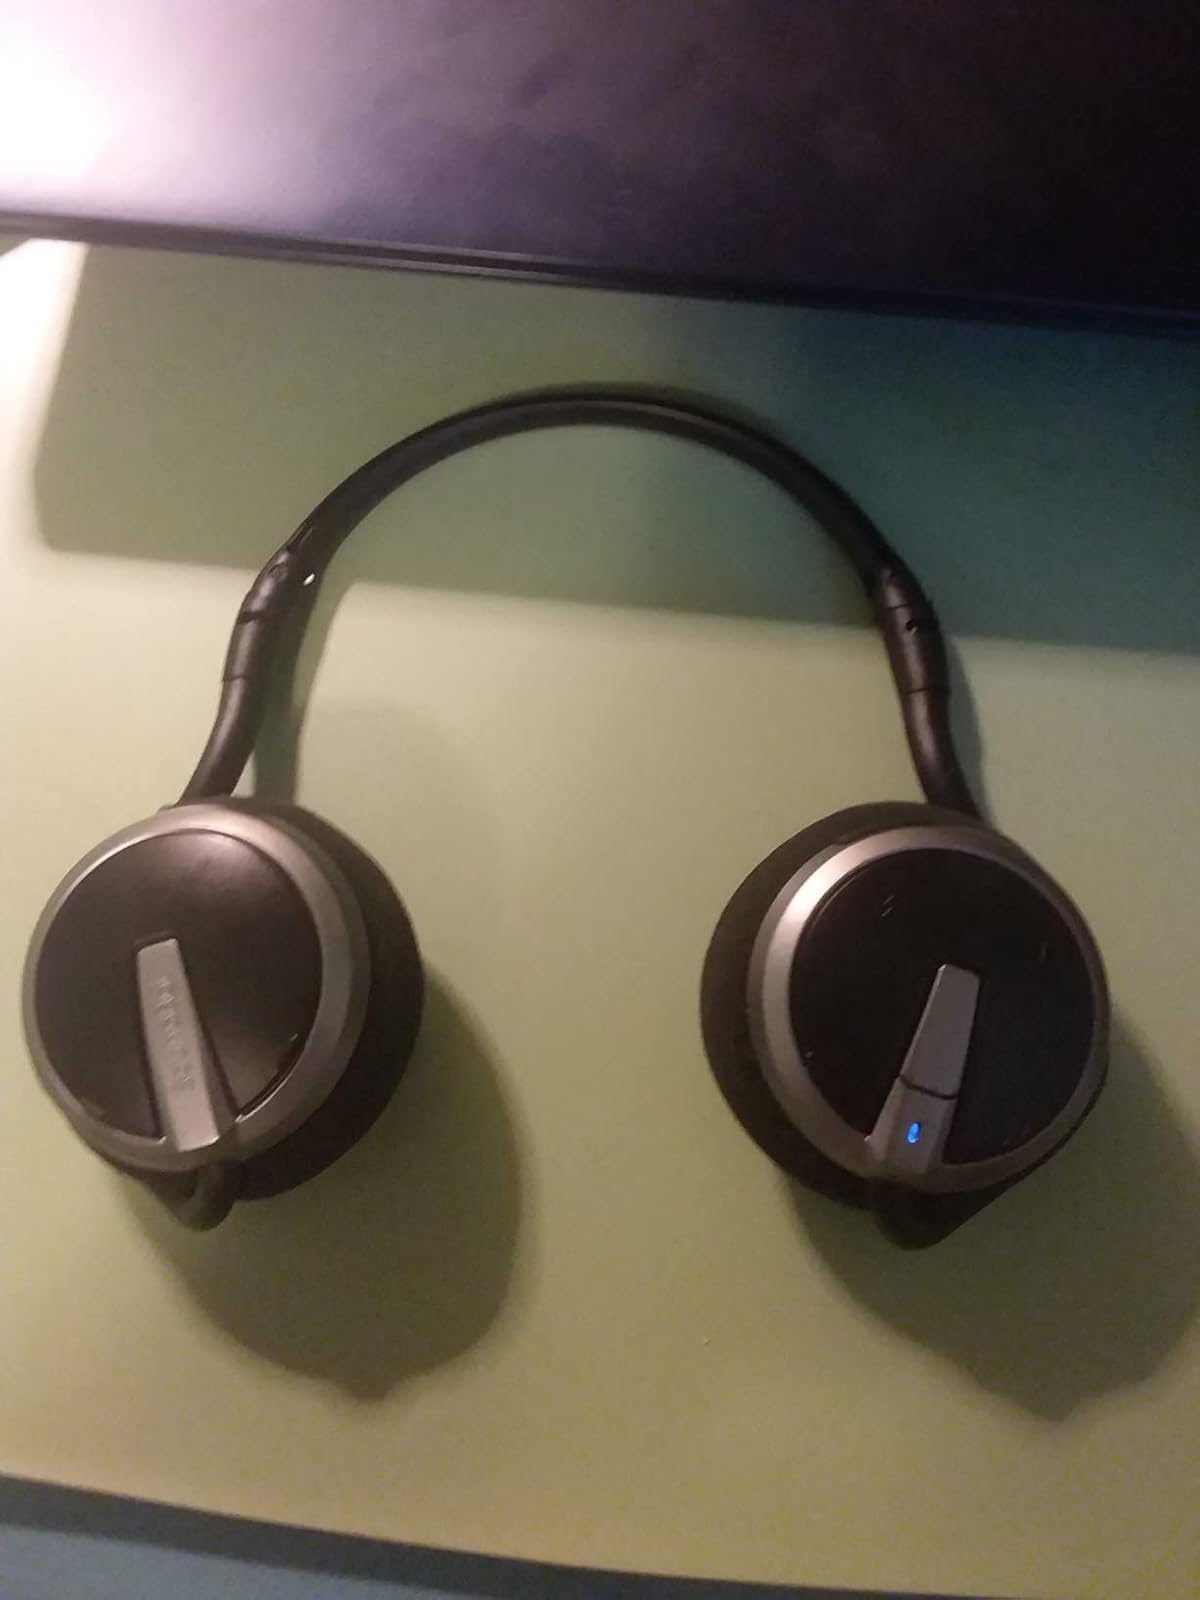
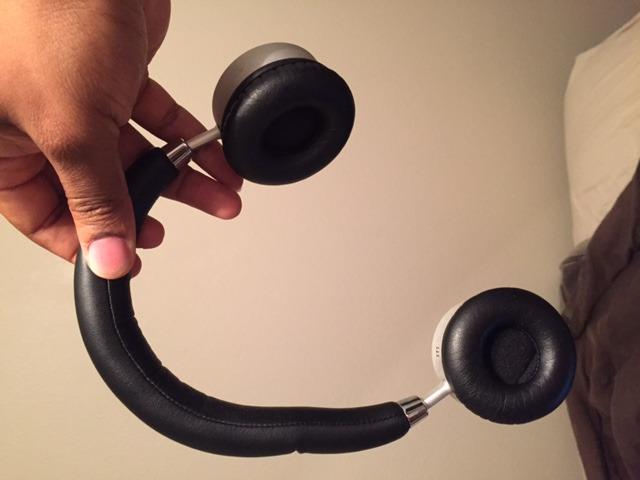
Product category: headphones
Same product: no